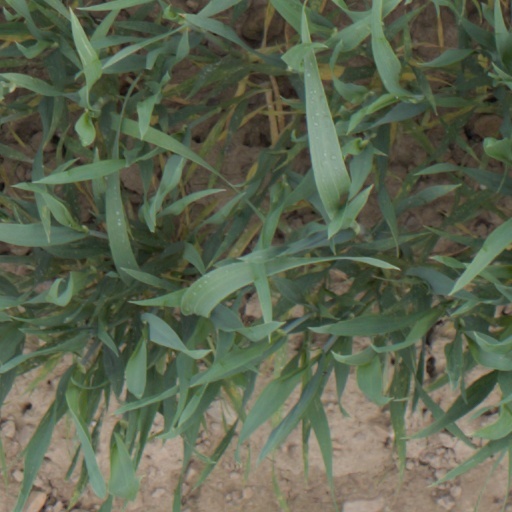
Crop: wheat